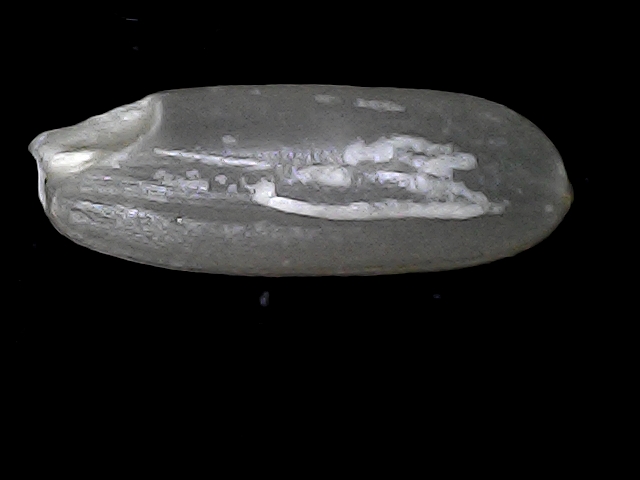
Rice variety: BD30